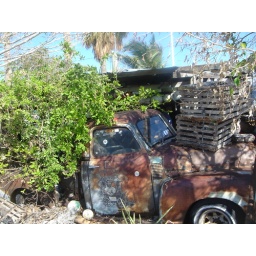
Part of a strange bar obscura in Key West - behind the truck is a well-stocked bar and restaurant